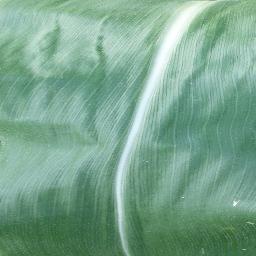
Label: Corn_(Maize)___Healthy